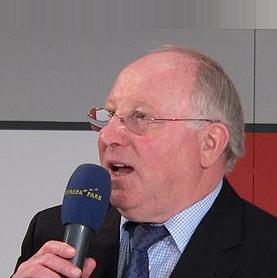
Age: 69